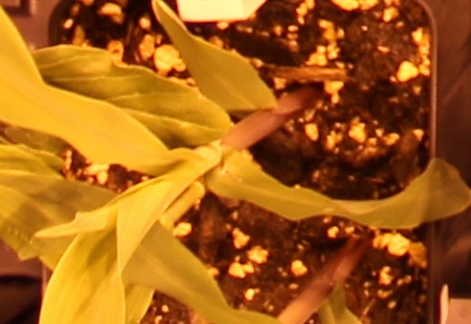
Label: Corn